Foxdale A.F.C.

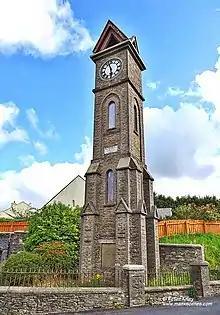

Foxdale's motto "Moyrn Y Valley Veg" is displayed in Manx underneath the emblem of the famous Foxdale Clock Tower (showed right) and can be translated into "Pride Of The Village" in English.